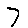
Label: 7